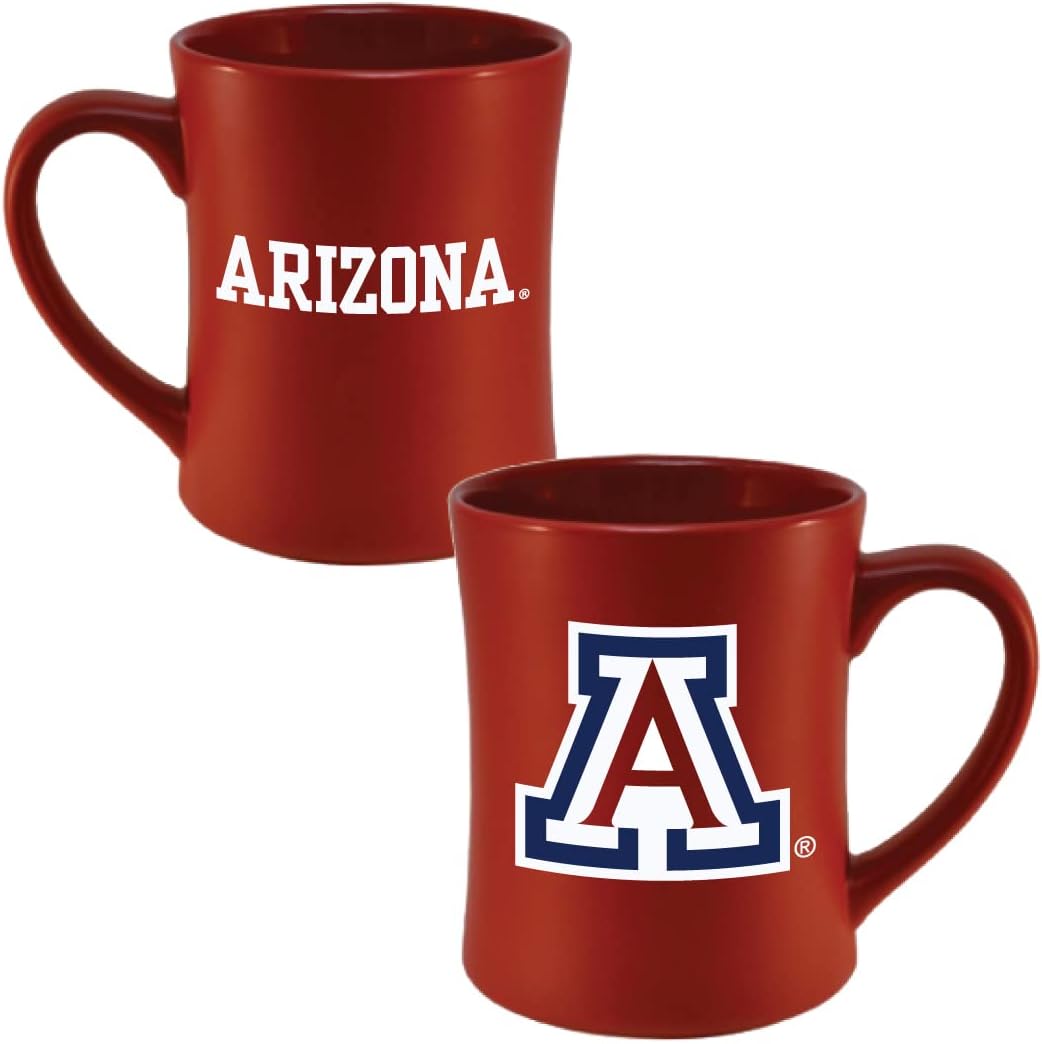
RFSJ, Inc Arizona Wildcats 16 oz Ceramic Mug
Category: Amazon Home
Arizona Wildcats Mug.16 ounce. One mug - both sides shown. Official logo on front and back of mug. Ceramic with matte finish. Contoured sculpted design with same color inside and outside of the mug. Individually boxed, and excellent quality.
Features: Arizona Wildcats 16 ounce mug | ONE mug, both sides shown. Official logo on both sides of mug | Ceramic with matte finish | Contoured sculpted design with same color inside and outside of the mug | Individually boxed, and excellent quality. | Care instructions: Dishwasher Safe